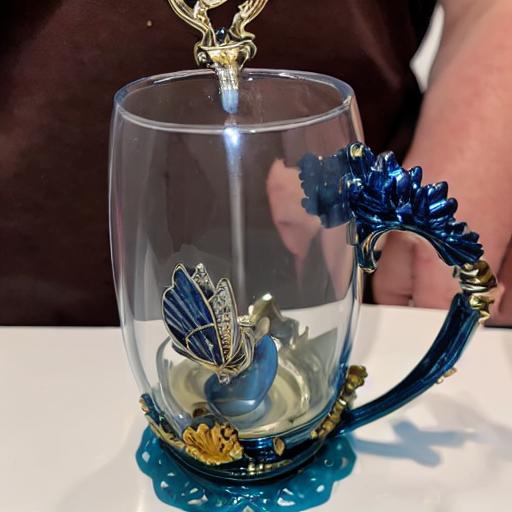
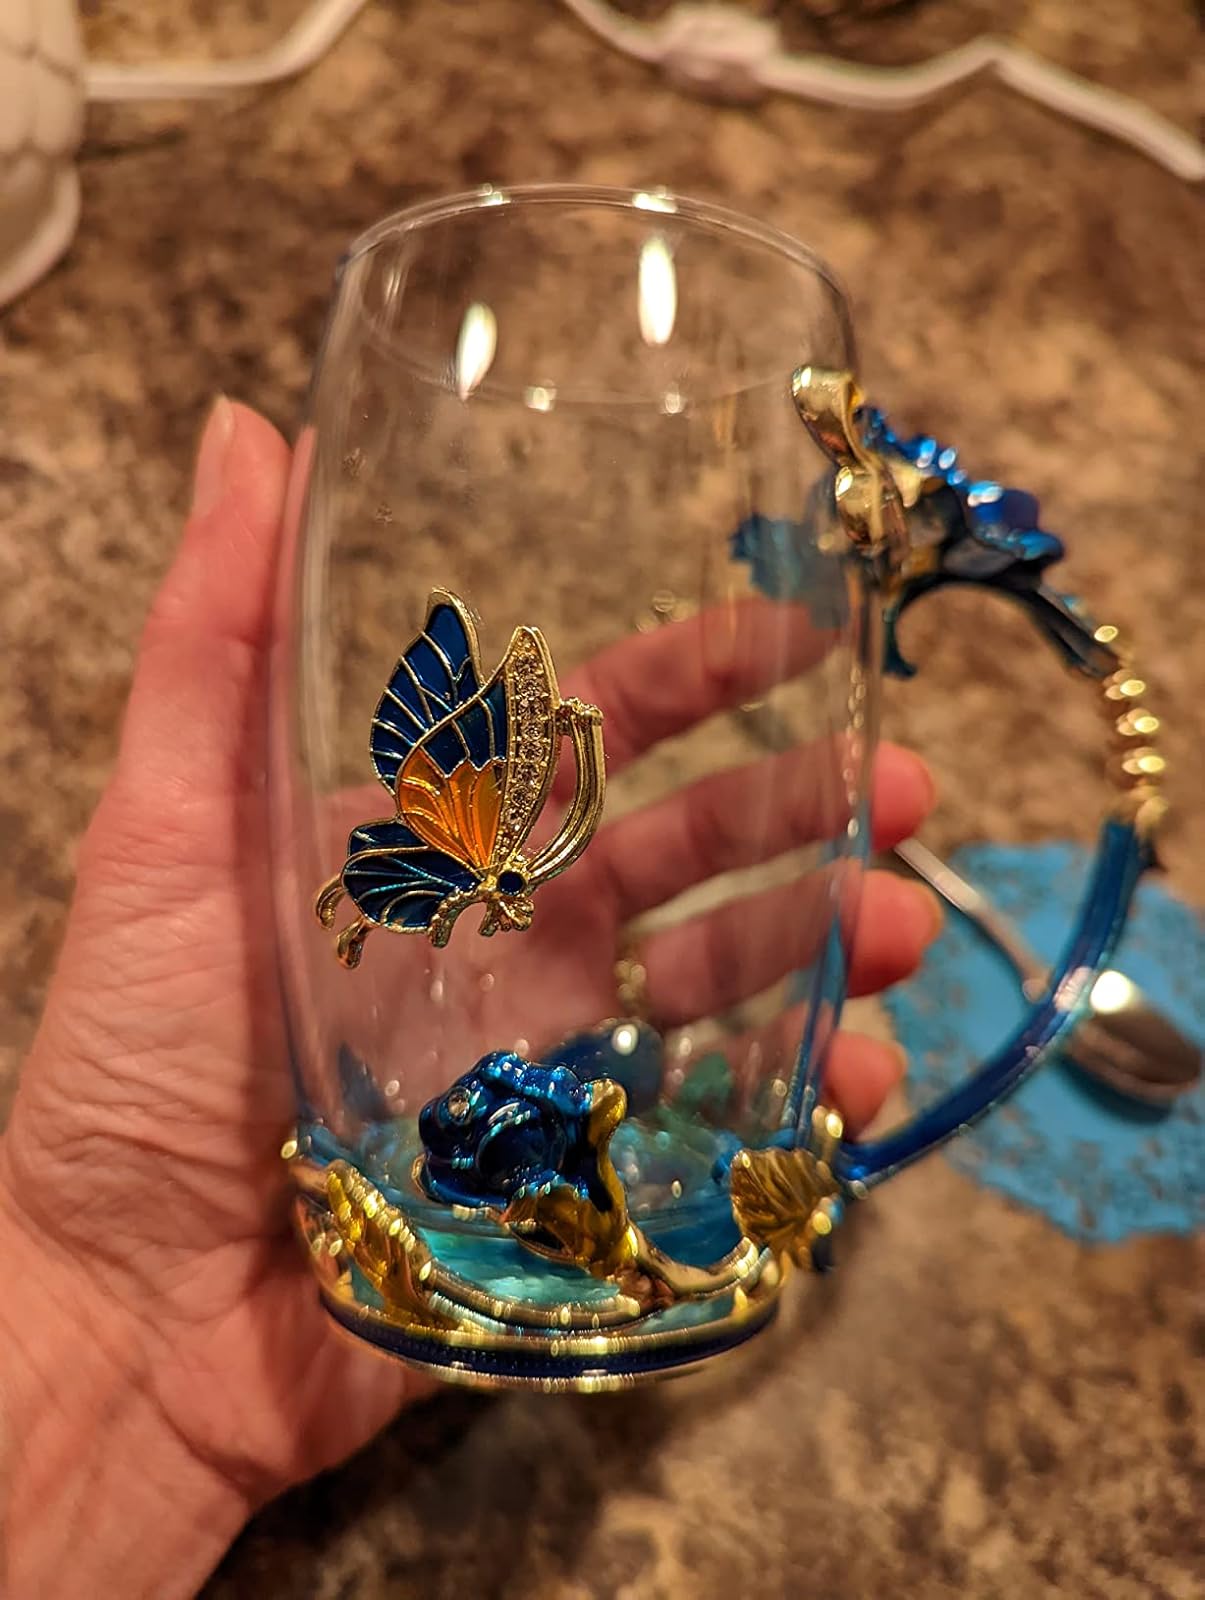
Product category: items_mug
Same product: no